Giuseppe Giofrè

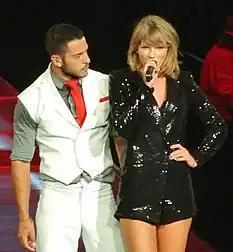
Giofré at The 1989 World Tour with Taylor Swift

In 2014, Giofrè moved to Los Angeles, thanks to a contract with McDonald Selzinick Associates (MSA), starting work as a dancer, appearing in music videos "Crazy" by Erika Jayne and "Something in the Water" by Carrie Underwood, choreographed by Travis Wall and winner of the CMT Music Award for Video of the Year. The following year he appeared on "Juicy Wiggle" by Redfoo and "La Malquerida" performed by Chiquis Rivera and directed by Jessy Terrero. From 2015, Giofrè joined American singer-songwriter Taylor Swift's projects, being initially selected as a backup dancer for The 1989 World Tour. He also appeared on Swift's music video for "New Romantics", directed by Jonas Åkerlund.